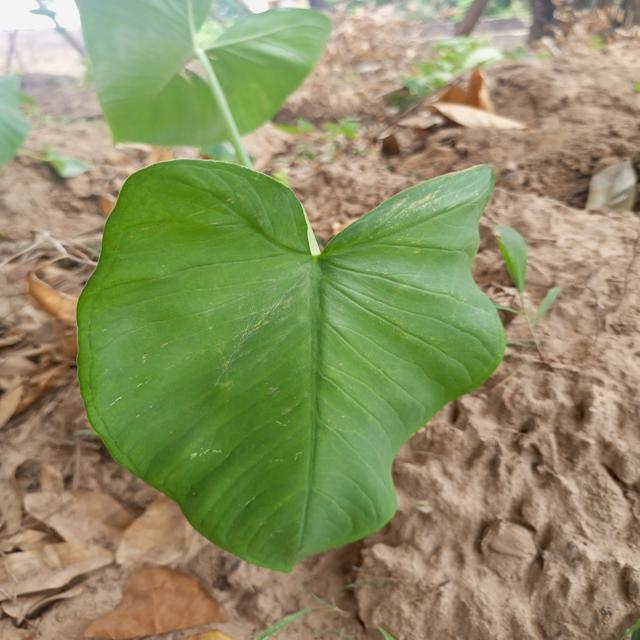
Label: Healthy